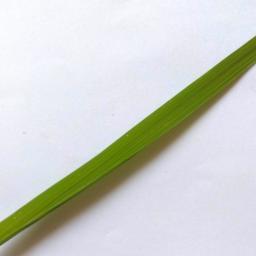
Label: Rice___Healthy